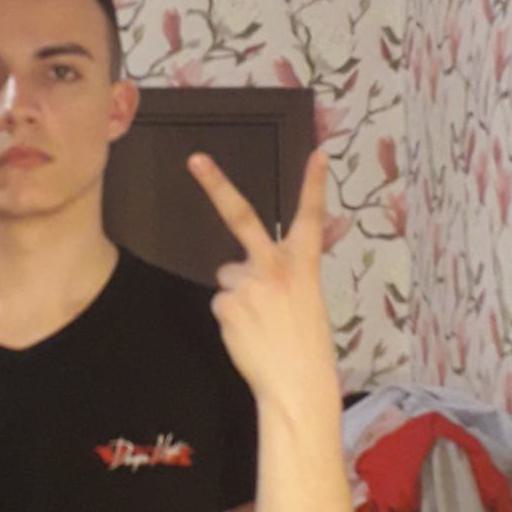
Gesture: peace_inverted